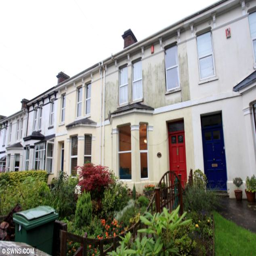
the couple moved into their home years ago , when they first spotted the well